Diamonds Are Forever (novel)

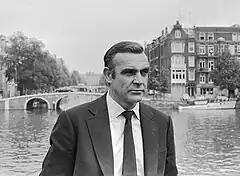
Sean Connery, in July 1971, during the filming of "Diamonds Are Forever" in Amsterdam

"Diamonds Are Forever" was adapted as a daily comic strip for the "Daily Express" newspaper, and syndicated around the world. The original adaptation ran from 10 August 1959 to 30 January 1960. The strip was written by Henry Gammidge and illustrated by John McLusky.